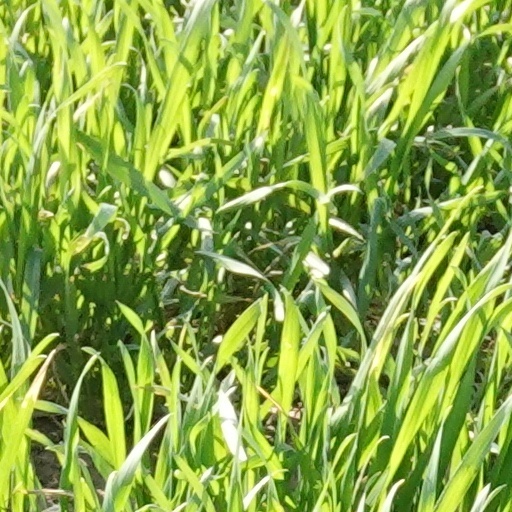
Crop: wheat